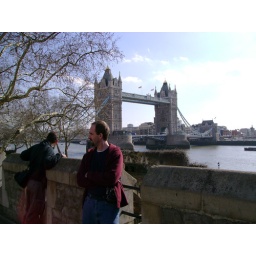
Resting near the tower bridge